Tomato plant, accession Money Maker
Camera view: vertical (180 deg); turntable rotation: 0 degrees
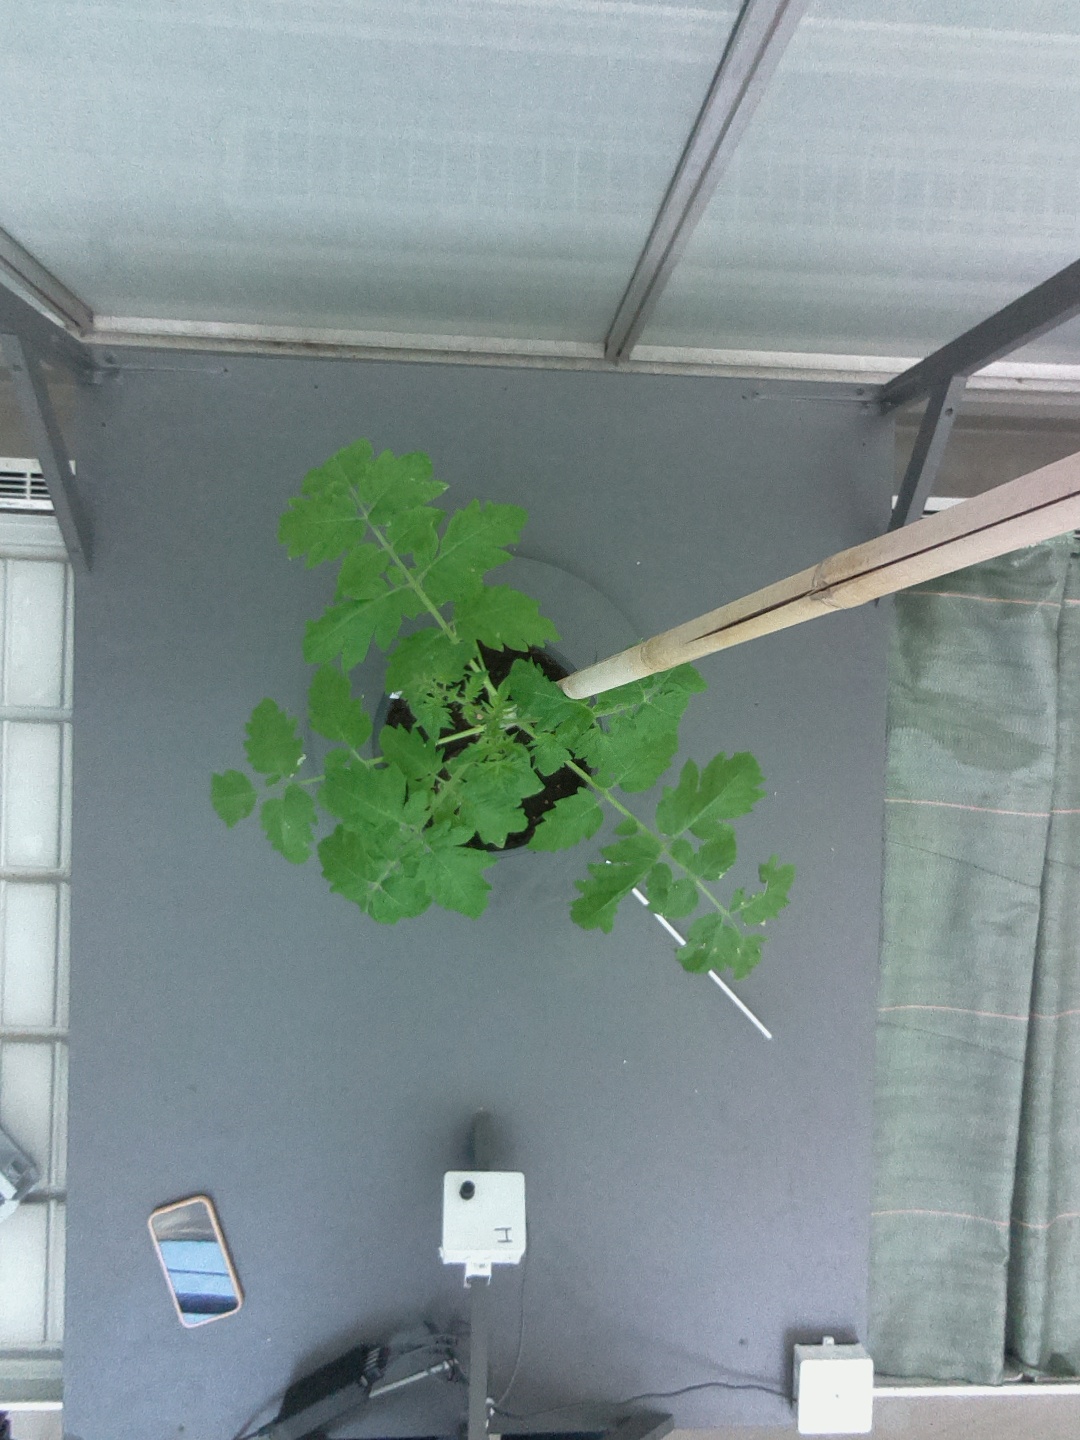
BBCH growth stage 14: 8 of true leaves visible